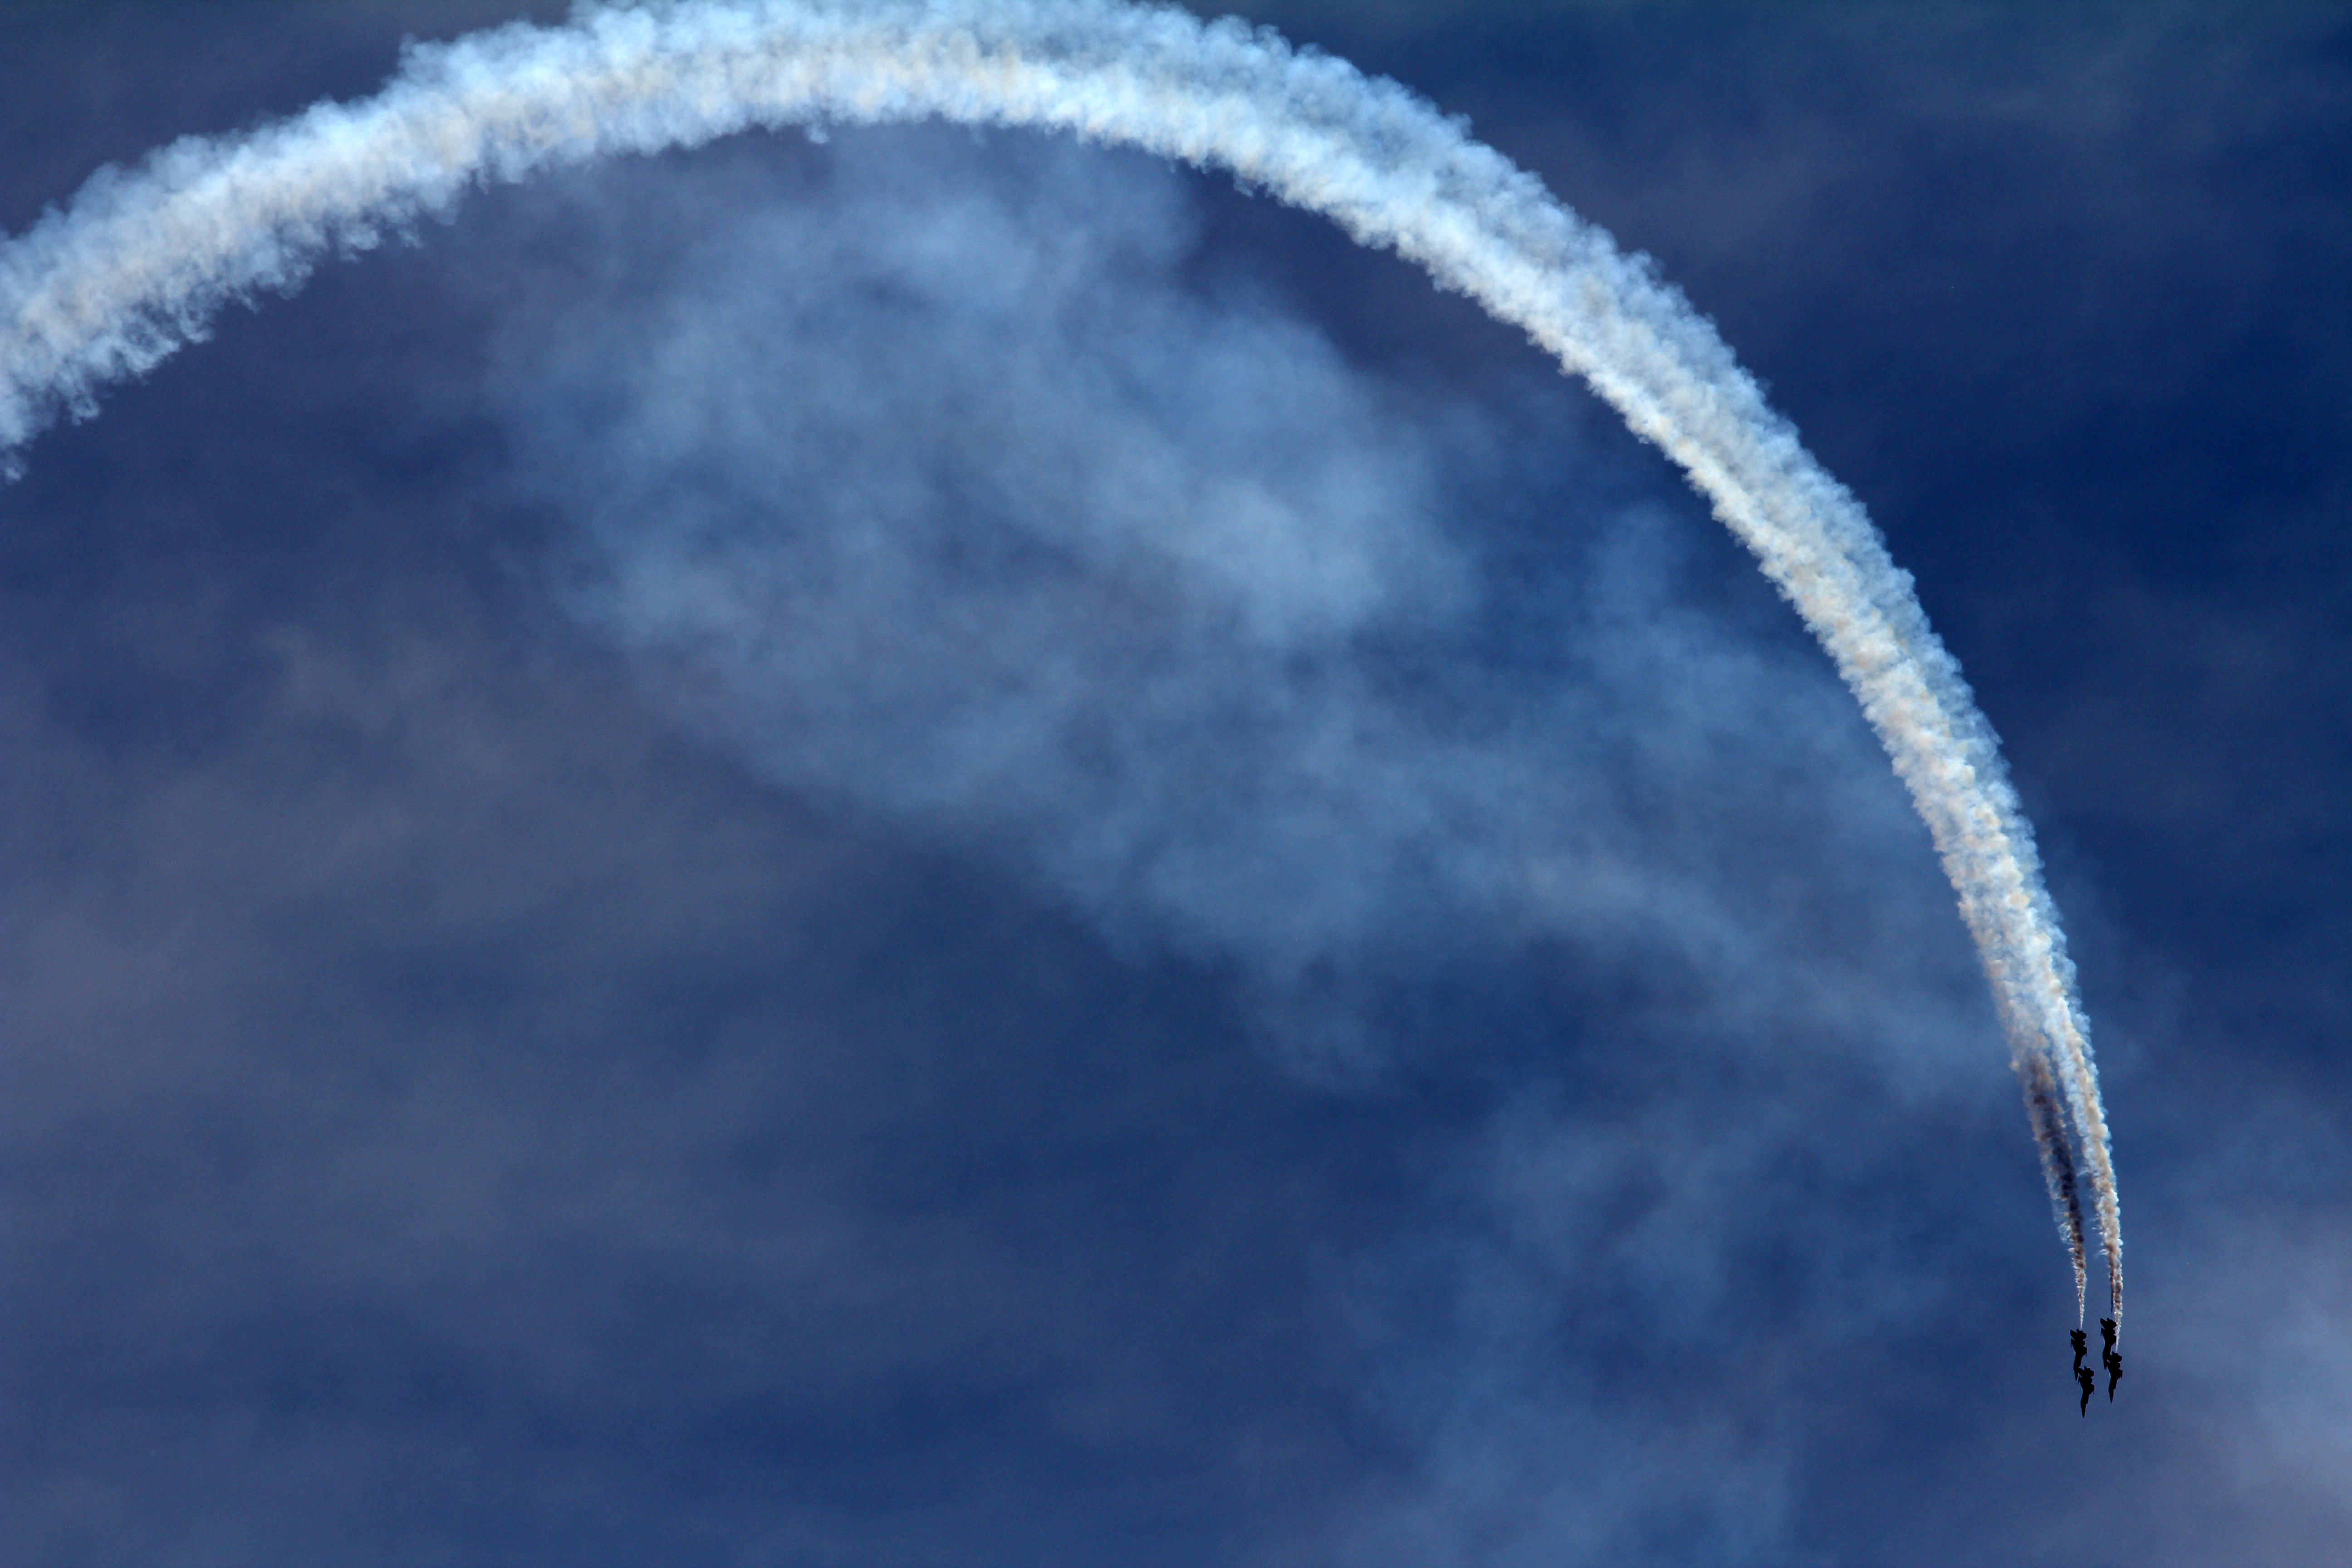
wing, cloud, sky, moon, meteorological phenomenon, atmosphere of earth